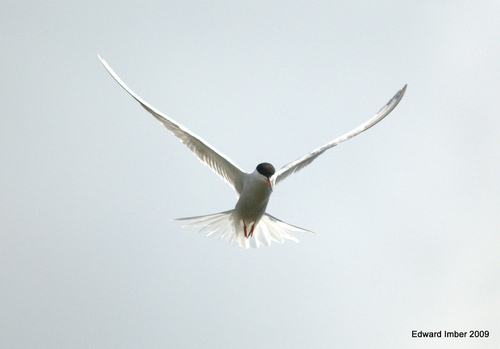
a white bird with a black head and very large wings.
this bird's body is white, with grey tips on the wings and a black crown on the head.
a medium sized bird with a black crown and a white belly.
the bird has very long wings and is white all over with a black head, and sharp orange beak.
this bird is white and black in color with a curved beak, and black eye rings.
this bird is completely white except for a black colored crown, it has reddish colored beak and feet and a large wing span.
this bird has a black crown as well as a white belly
this bird is white and black in color, with a orange beak.
this particular bird has a belly that is gray andwhite
this bird has wings that are white and has a black crown
Species: Common Tern